John Gendall

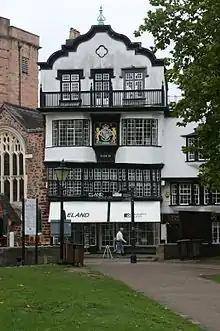
Mol's Coffee House today

Gendall's reputation enabled him to launch an art school that attracted Richard Ford, who was a writer, and local Edward Bowring Stephens, who became a sculptor, besides sculptor William John Seward Webber.,